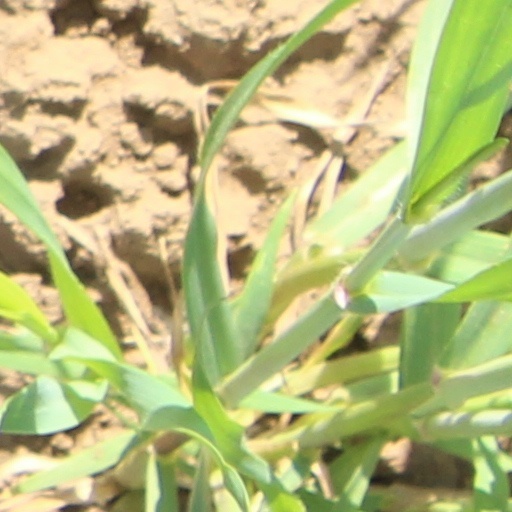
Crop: wheat